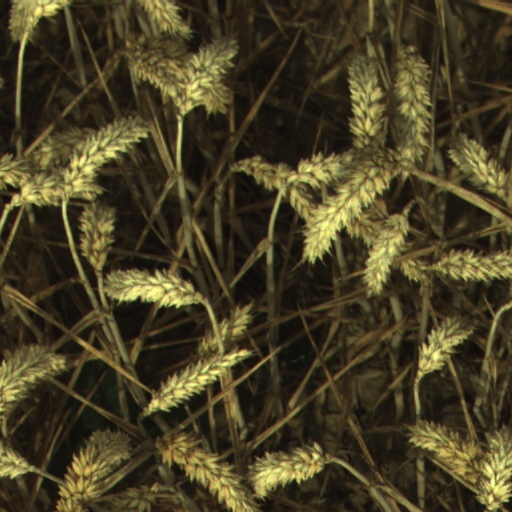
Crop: wheat